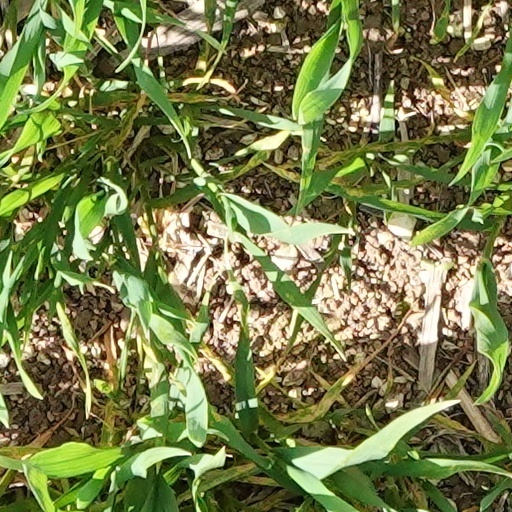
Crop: wheat